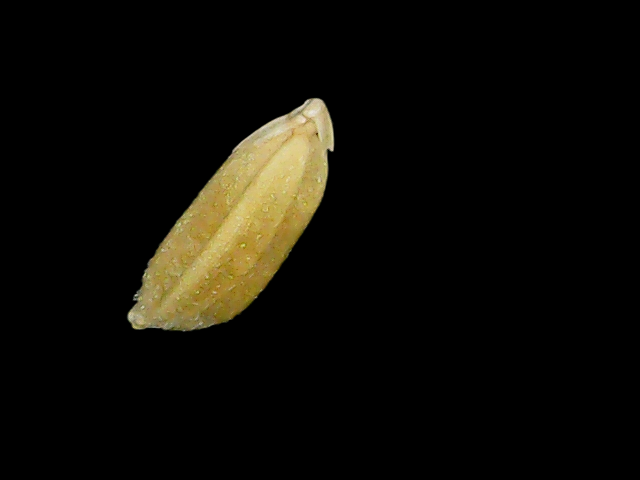
Rice variety: Bd95